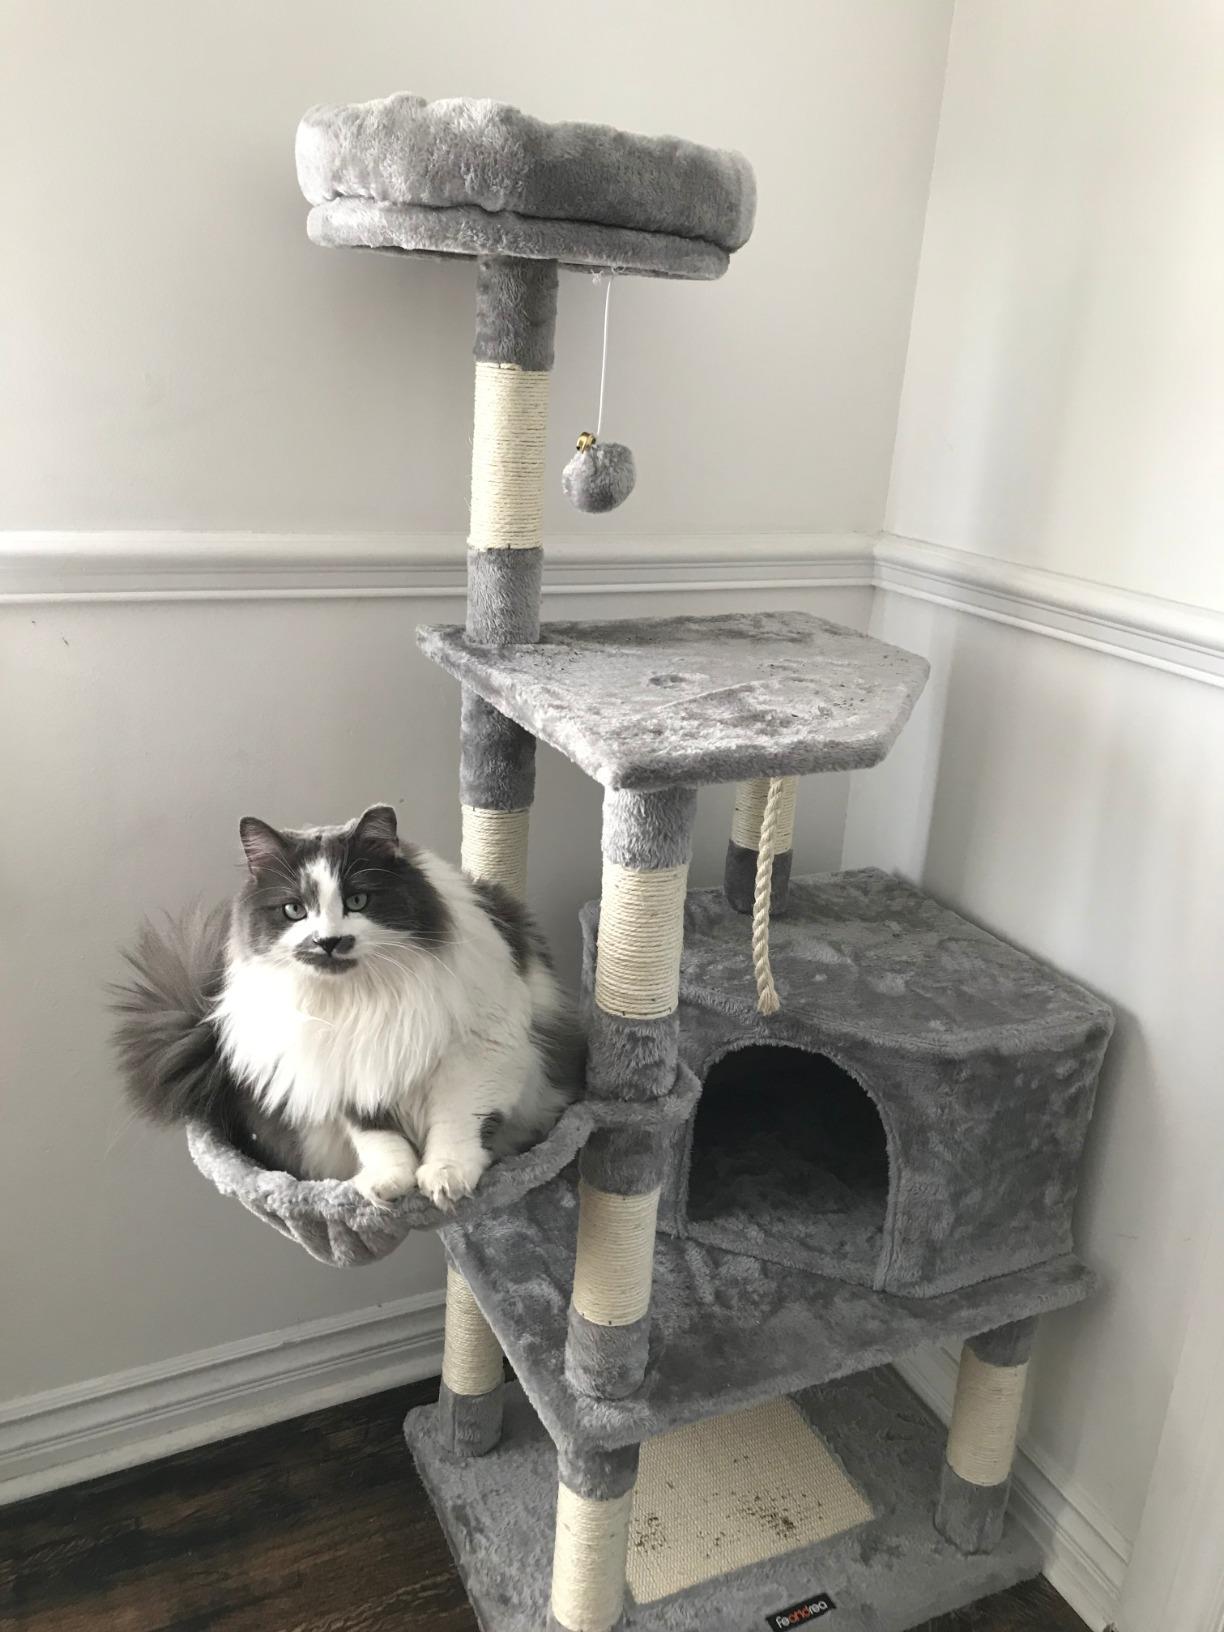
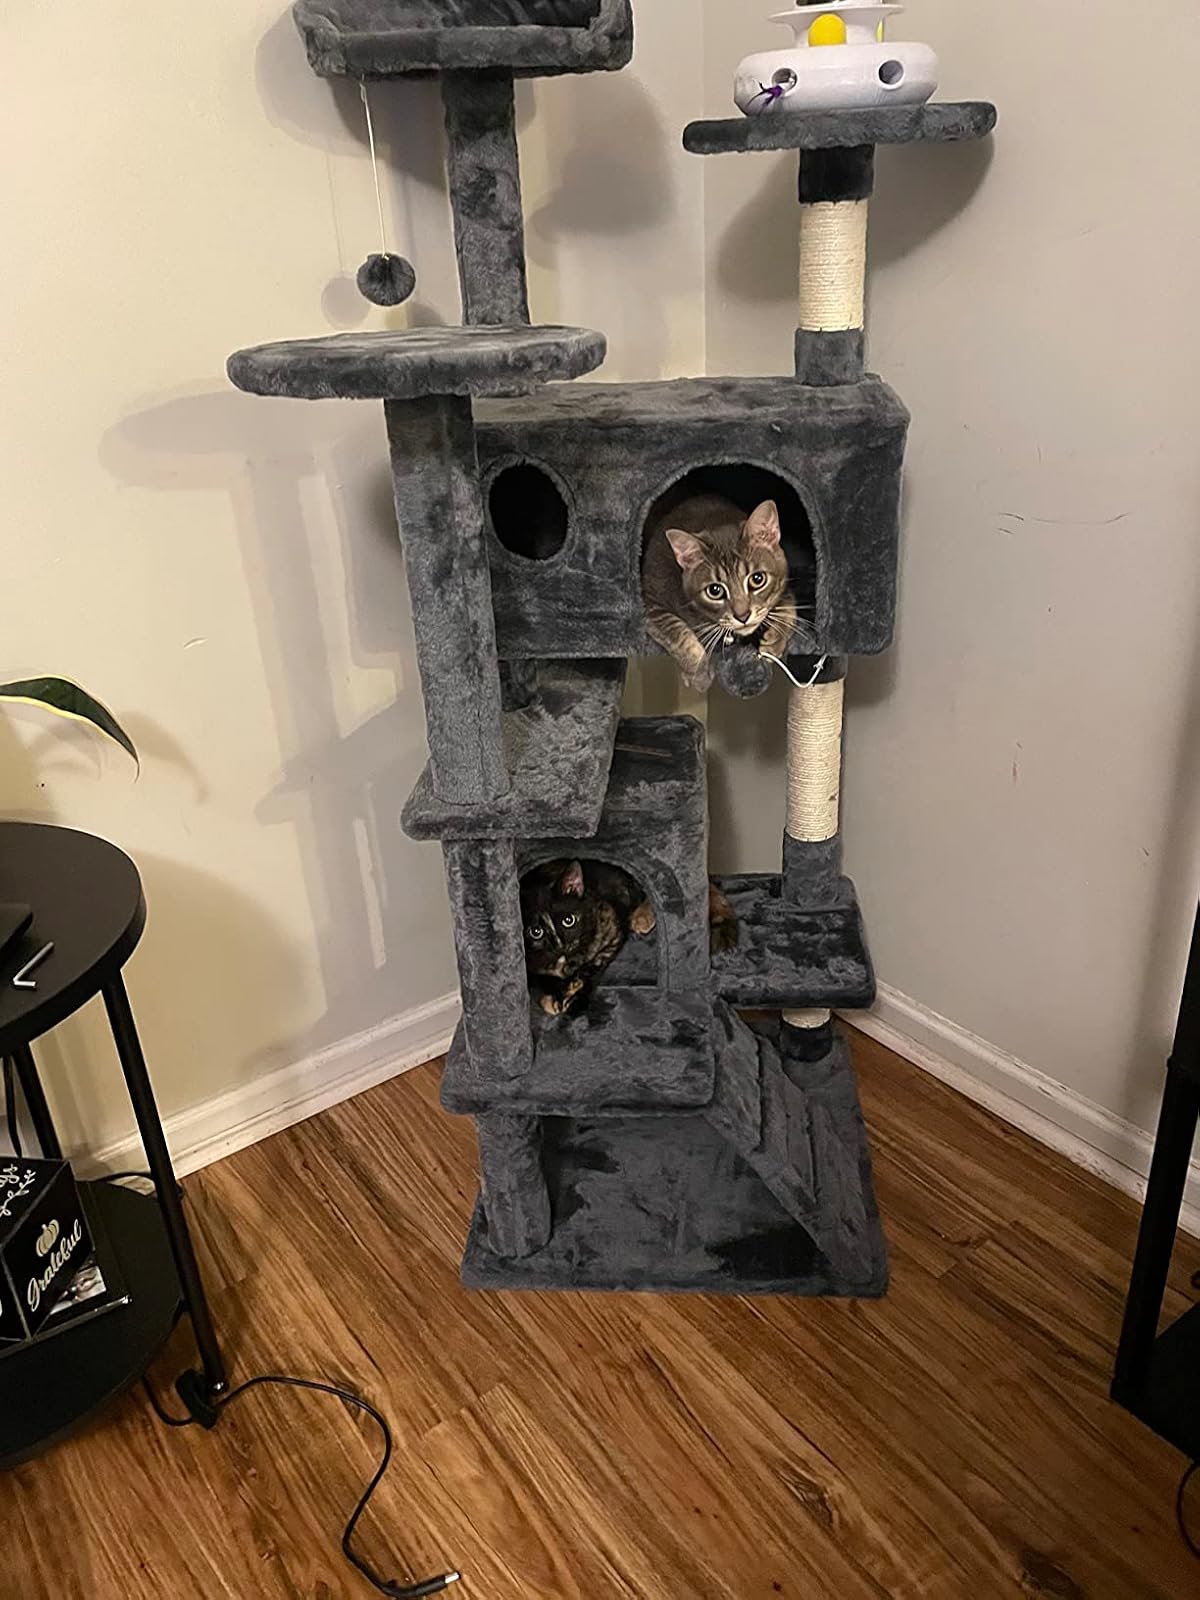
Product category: items_cat tree
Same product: no